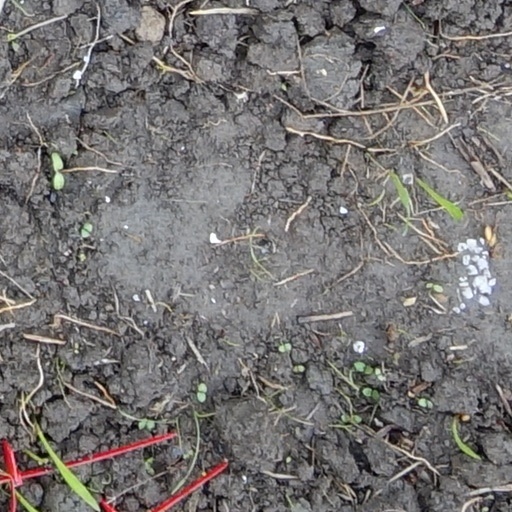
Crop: wheat